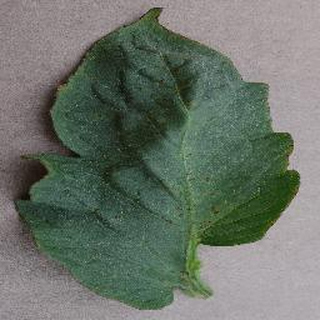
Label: tomato_bacterial_spot